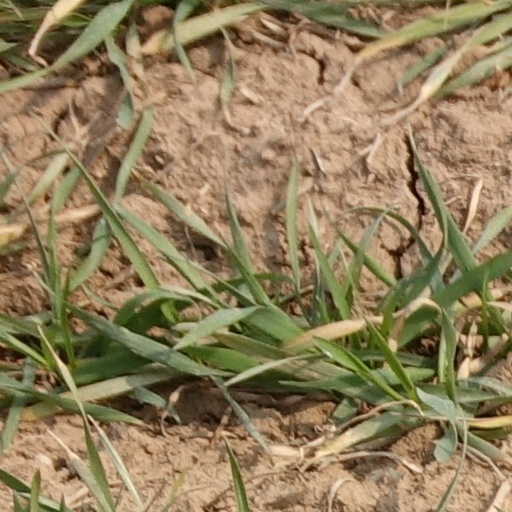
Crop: wheat